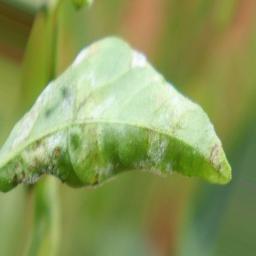
Label: powdery mildew